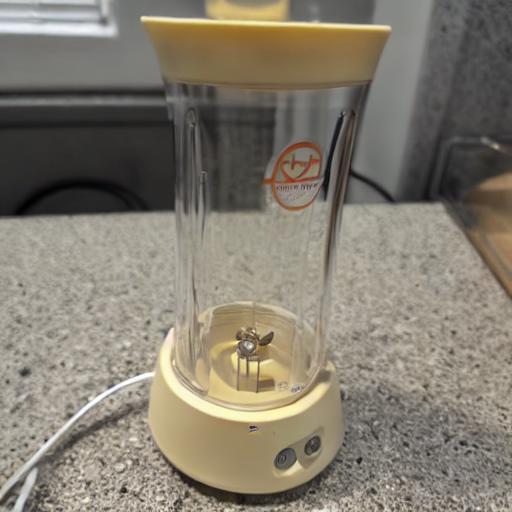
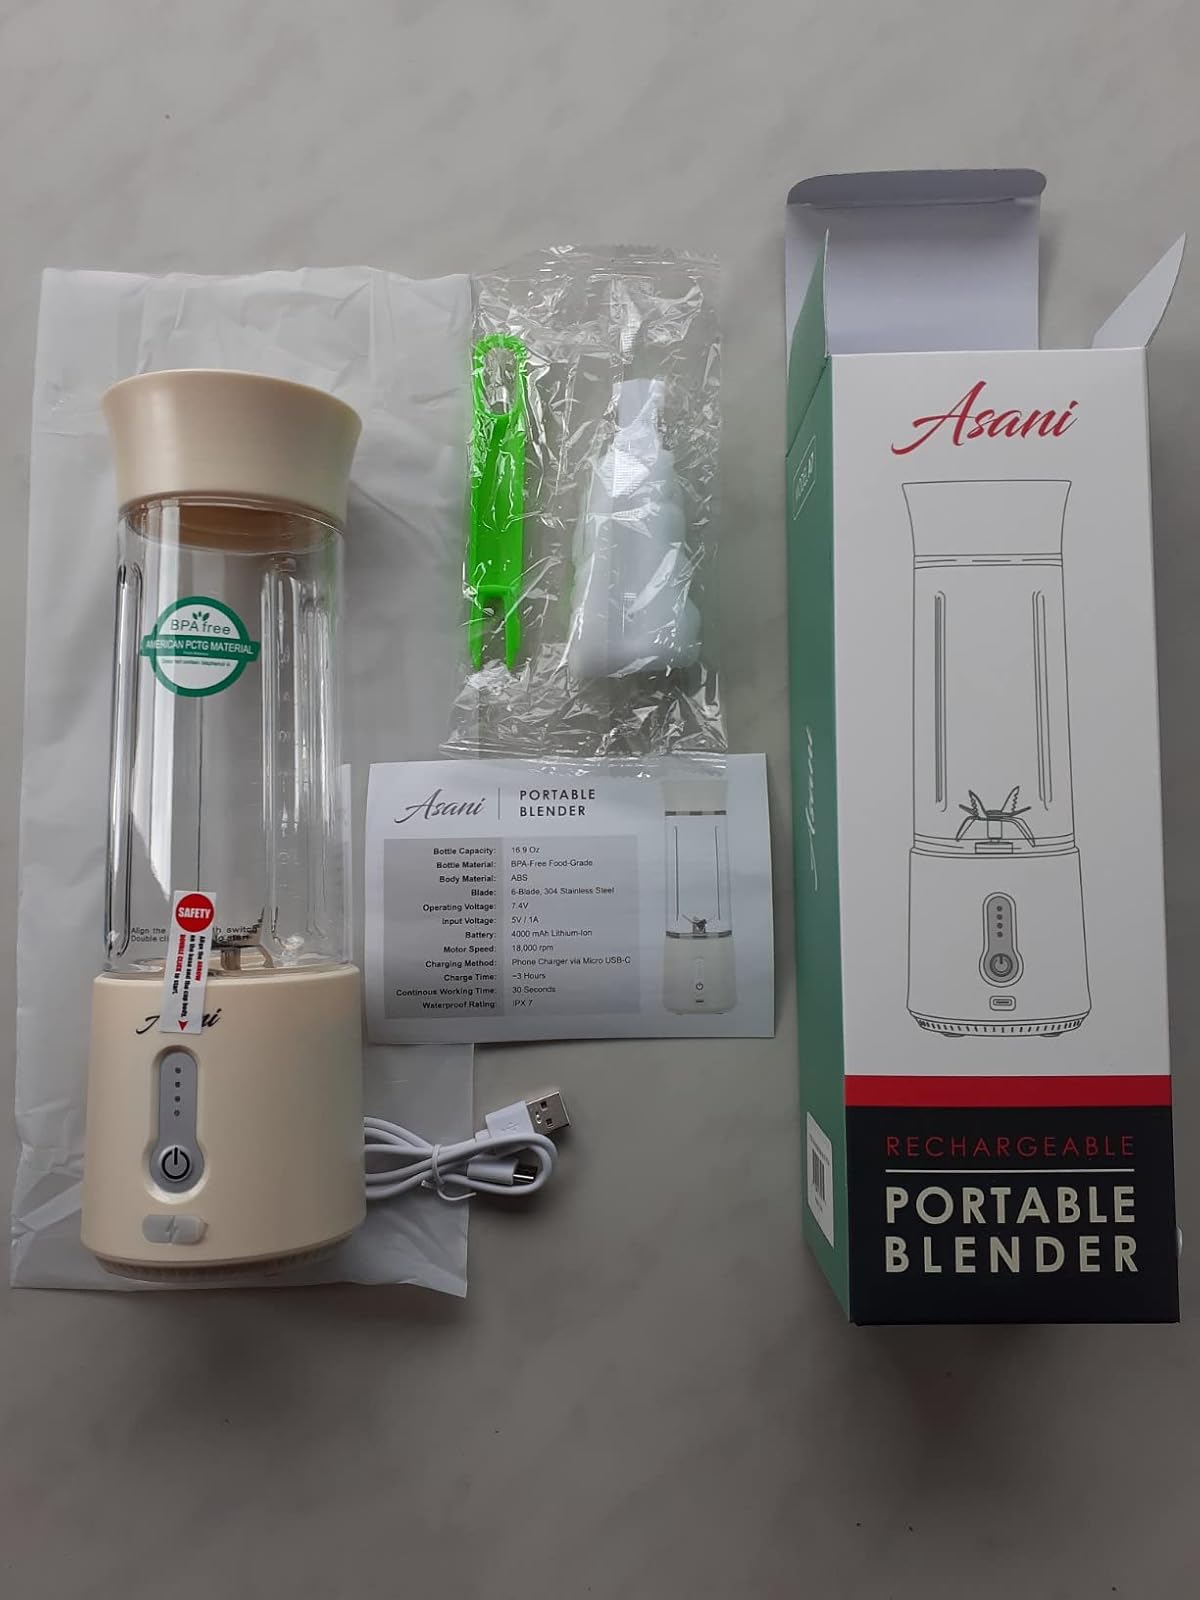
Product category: items_blender
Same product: no